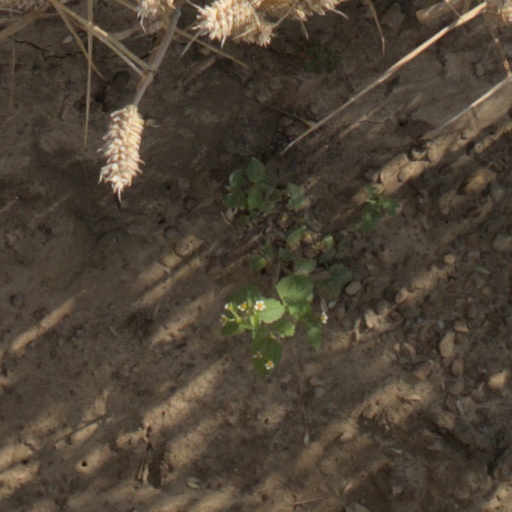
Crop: wheat